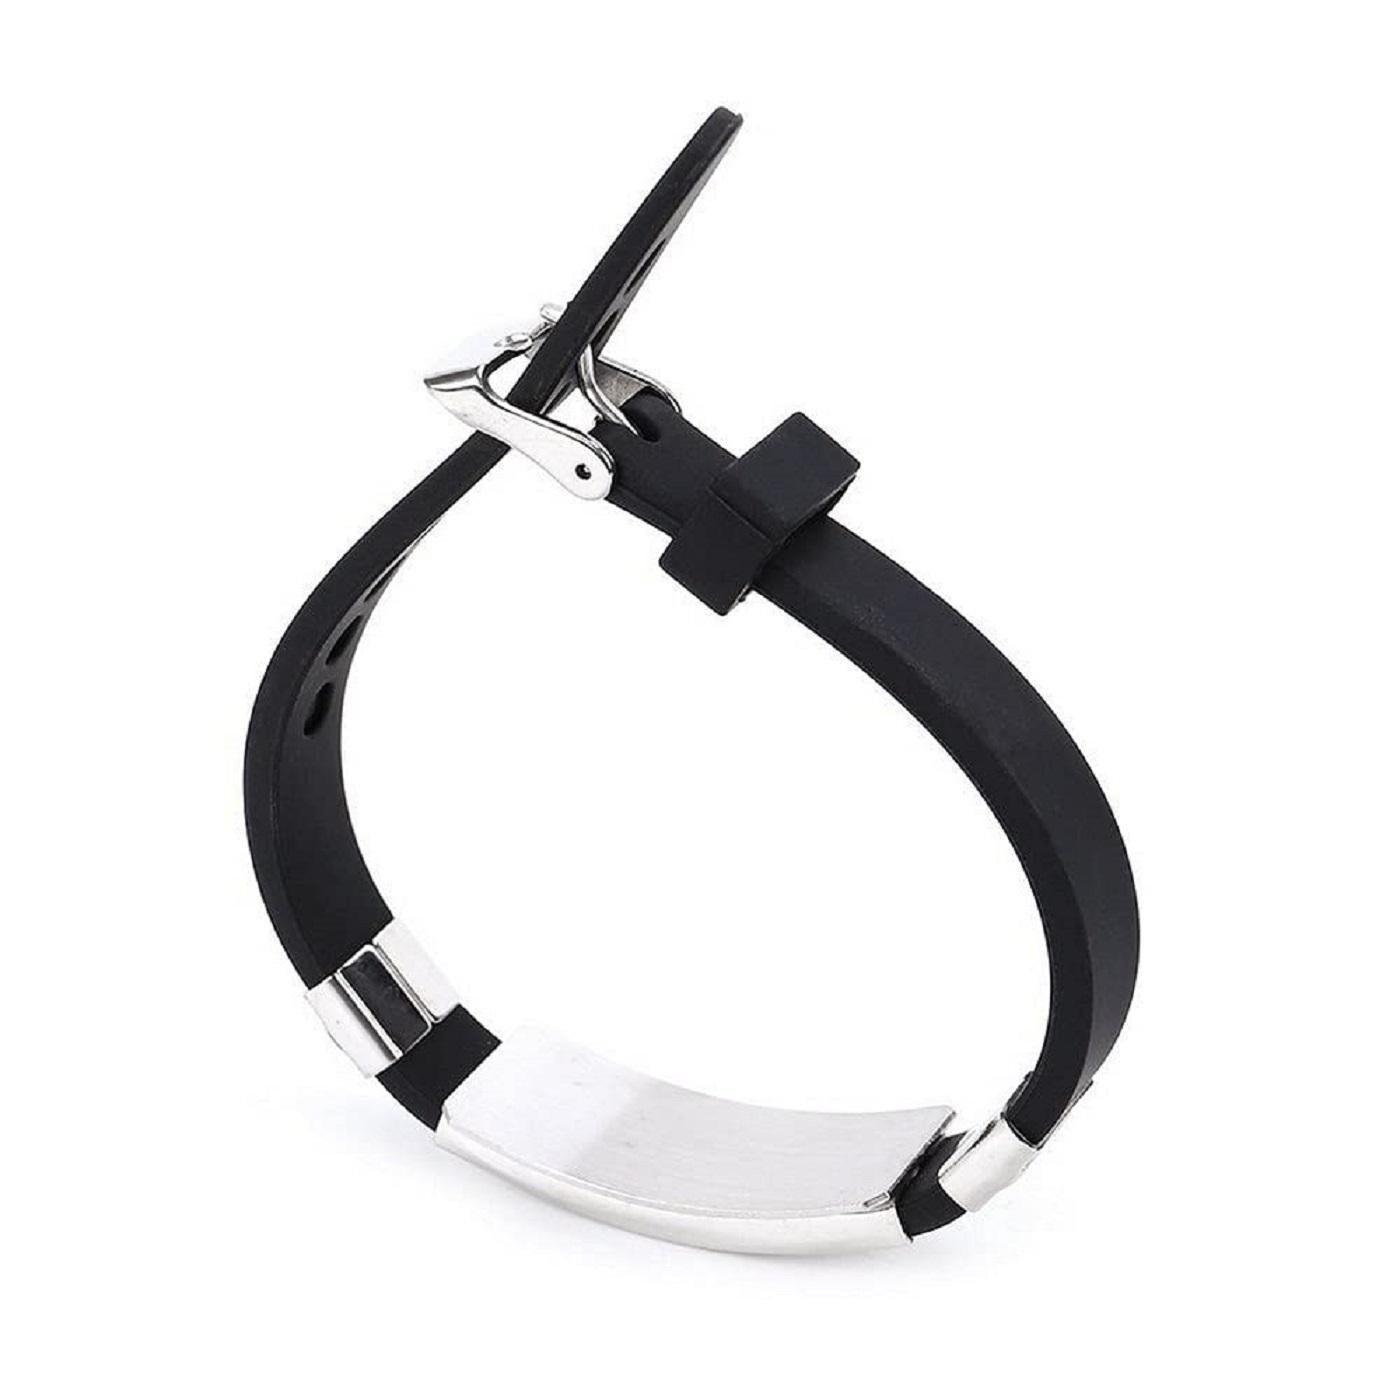
 AJS BTS Signature Silicon Bracelet For Unisex Adult, Hand Bracelet (Pack of 1)
Type: Bracelets & Bangles
Brand: AJS
Price: Rs. 209
 The AJS BTS Signature Silicone Bracelet is a stylish and versatile accessory designed for both men and women. This bracelet comes in a pack of one and is crafted with a modern aesthetic that appeals to fans of BTS or those who appreciate contemporary fashion.Made from high-quality silicone material, the bracelet offers durability and flexibility, ensuring a comfortable fit on the wrist. Its unisex design makes it suitable for adults of all genders, allowing them to showcase their support for BTS or their love for fashionable accessories.The bracelet features the signature BTS logo or design, adding a touch of fandom flair to the accessory. This makes it an excellent choice for dedicated BTS fans who wish to carry a piece of their favorite music group with them wherever they go.Whether worn individually or stacked with other bracelets, this AJS BTS Silicone Bracelet complements a variety of outfits and styles. Its modern design, comfortable wear, and meaningful connection to the BTS brand make it a popular choice among fans and fashion enthusiasts alike.Whether you're attending a BTS concert, going out with friends, or simply expressing your admiration for the group, this bracelet is a versatile and trendy accessory that captures the spirit of both fandom and fashion. It can also serve as a great conversation starter among fellow fans or individuals who share your musical interests.
Features: BTS Band: Stainless Steel BTS tag with light silicon rubber buckle.,Metal/Latex is allergy-friendly with temperature resistance,Perfect Gift: These types of jewelry are the perfect gift for you or as an exquisite gift for your love one. It is not only suitable for any festival, but also for important occasions.